Ib and Little Christina

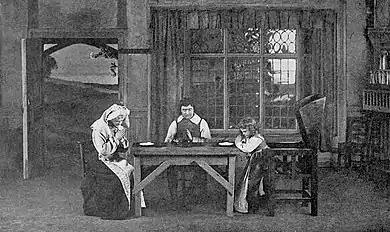
Indoor scene with a woman, a man and a young girl, seated at a cottage table, heads bowed for grace

Ib and Little Christina refers to two theatrical adaptations by Basil Hood of the 1855 fairy tale by Hans Andersen of the same name: a play (1900) and an opera (1901).